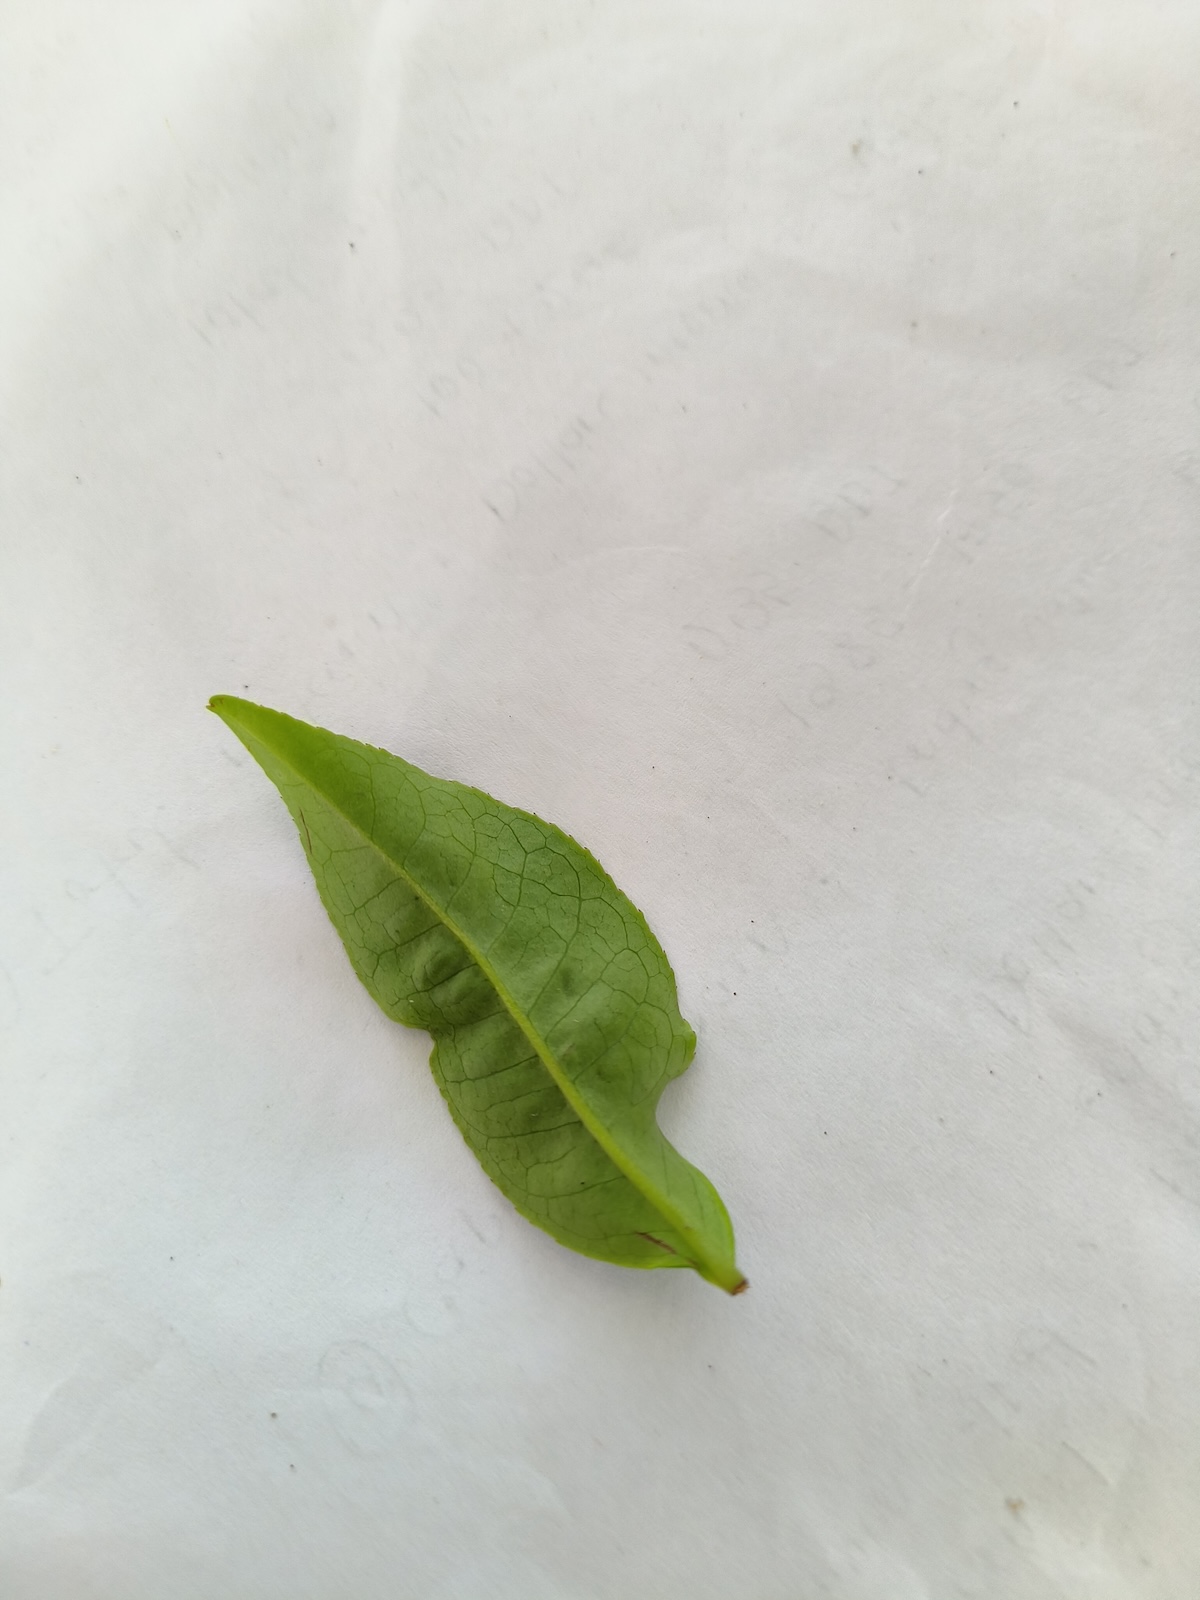
Label: Healthy leaf